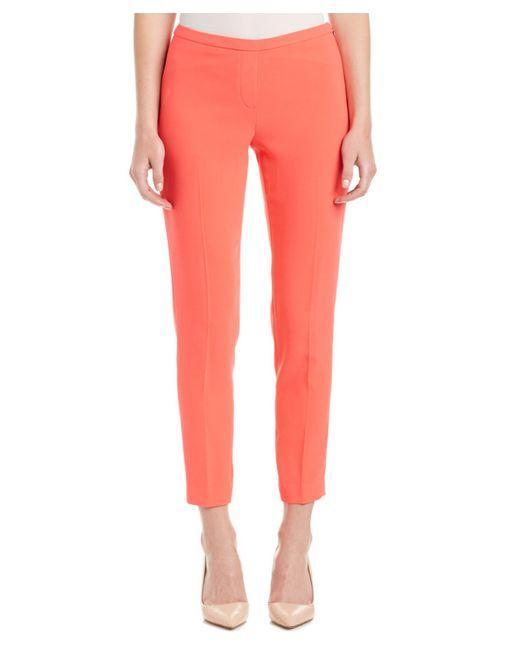
Helle kurze Hose im Pfirsichpuff-Bürostil